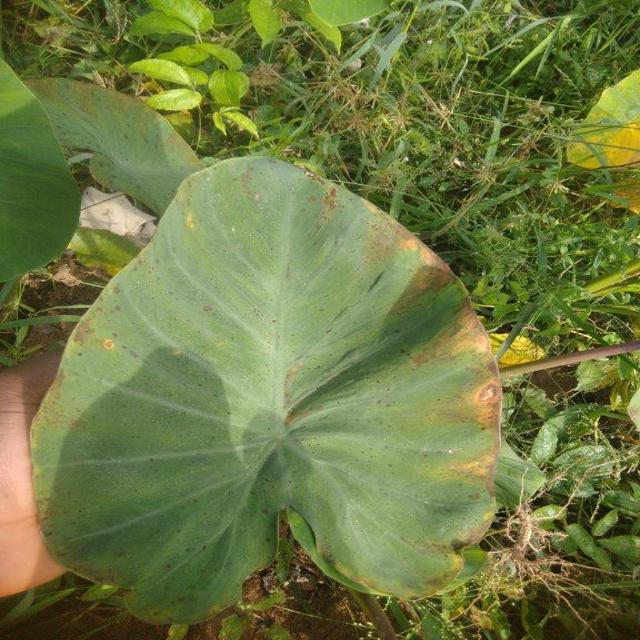
Label: Mid_Blight